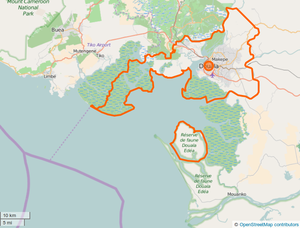
Communauté urbaine de Douala, Cameroun, OSM. This map was created from OpenStreetMap project data, collected by the community. This map may be incomplete, and may contain errors. Don't rely solely on it for navigation.
La communauté urbaine de Douala est une collectivité publique décentralisée qui gère sous la tutelle de l’État camerounais, les affaires locales en vue d’assurer le développement économique social et culturel des populations de la ville de Douala.